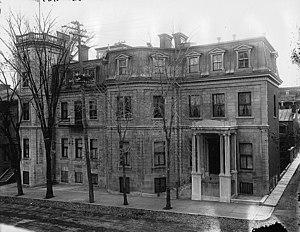
Cette liste non exhaustive répertorie les principaux châteaux au Canada.